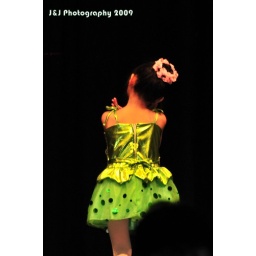
Little dancer in green dress